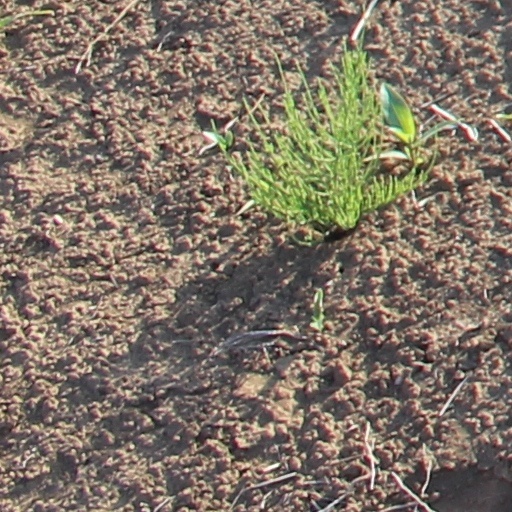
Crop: wheat